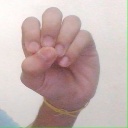
अक्षर: उ